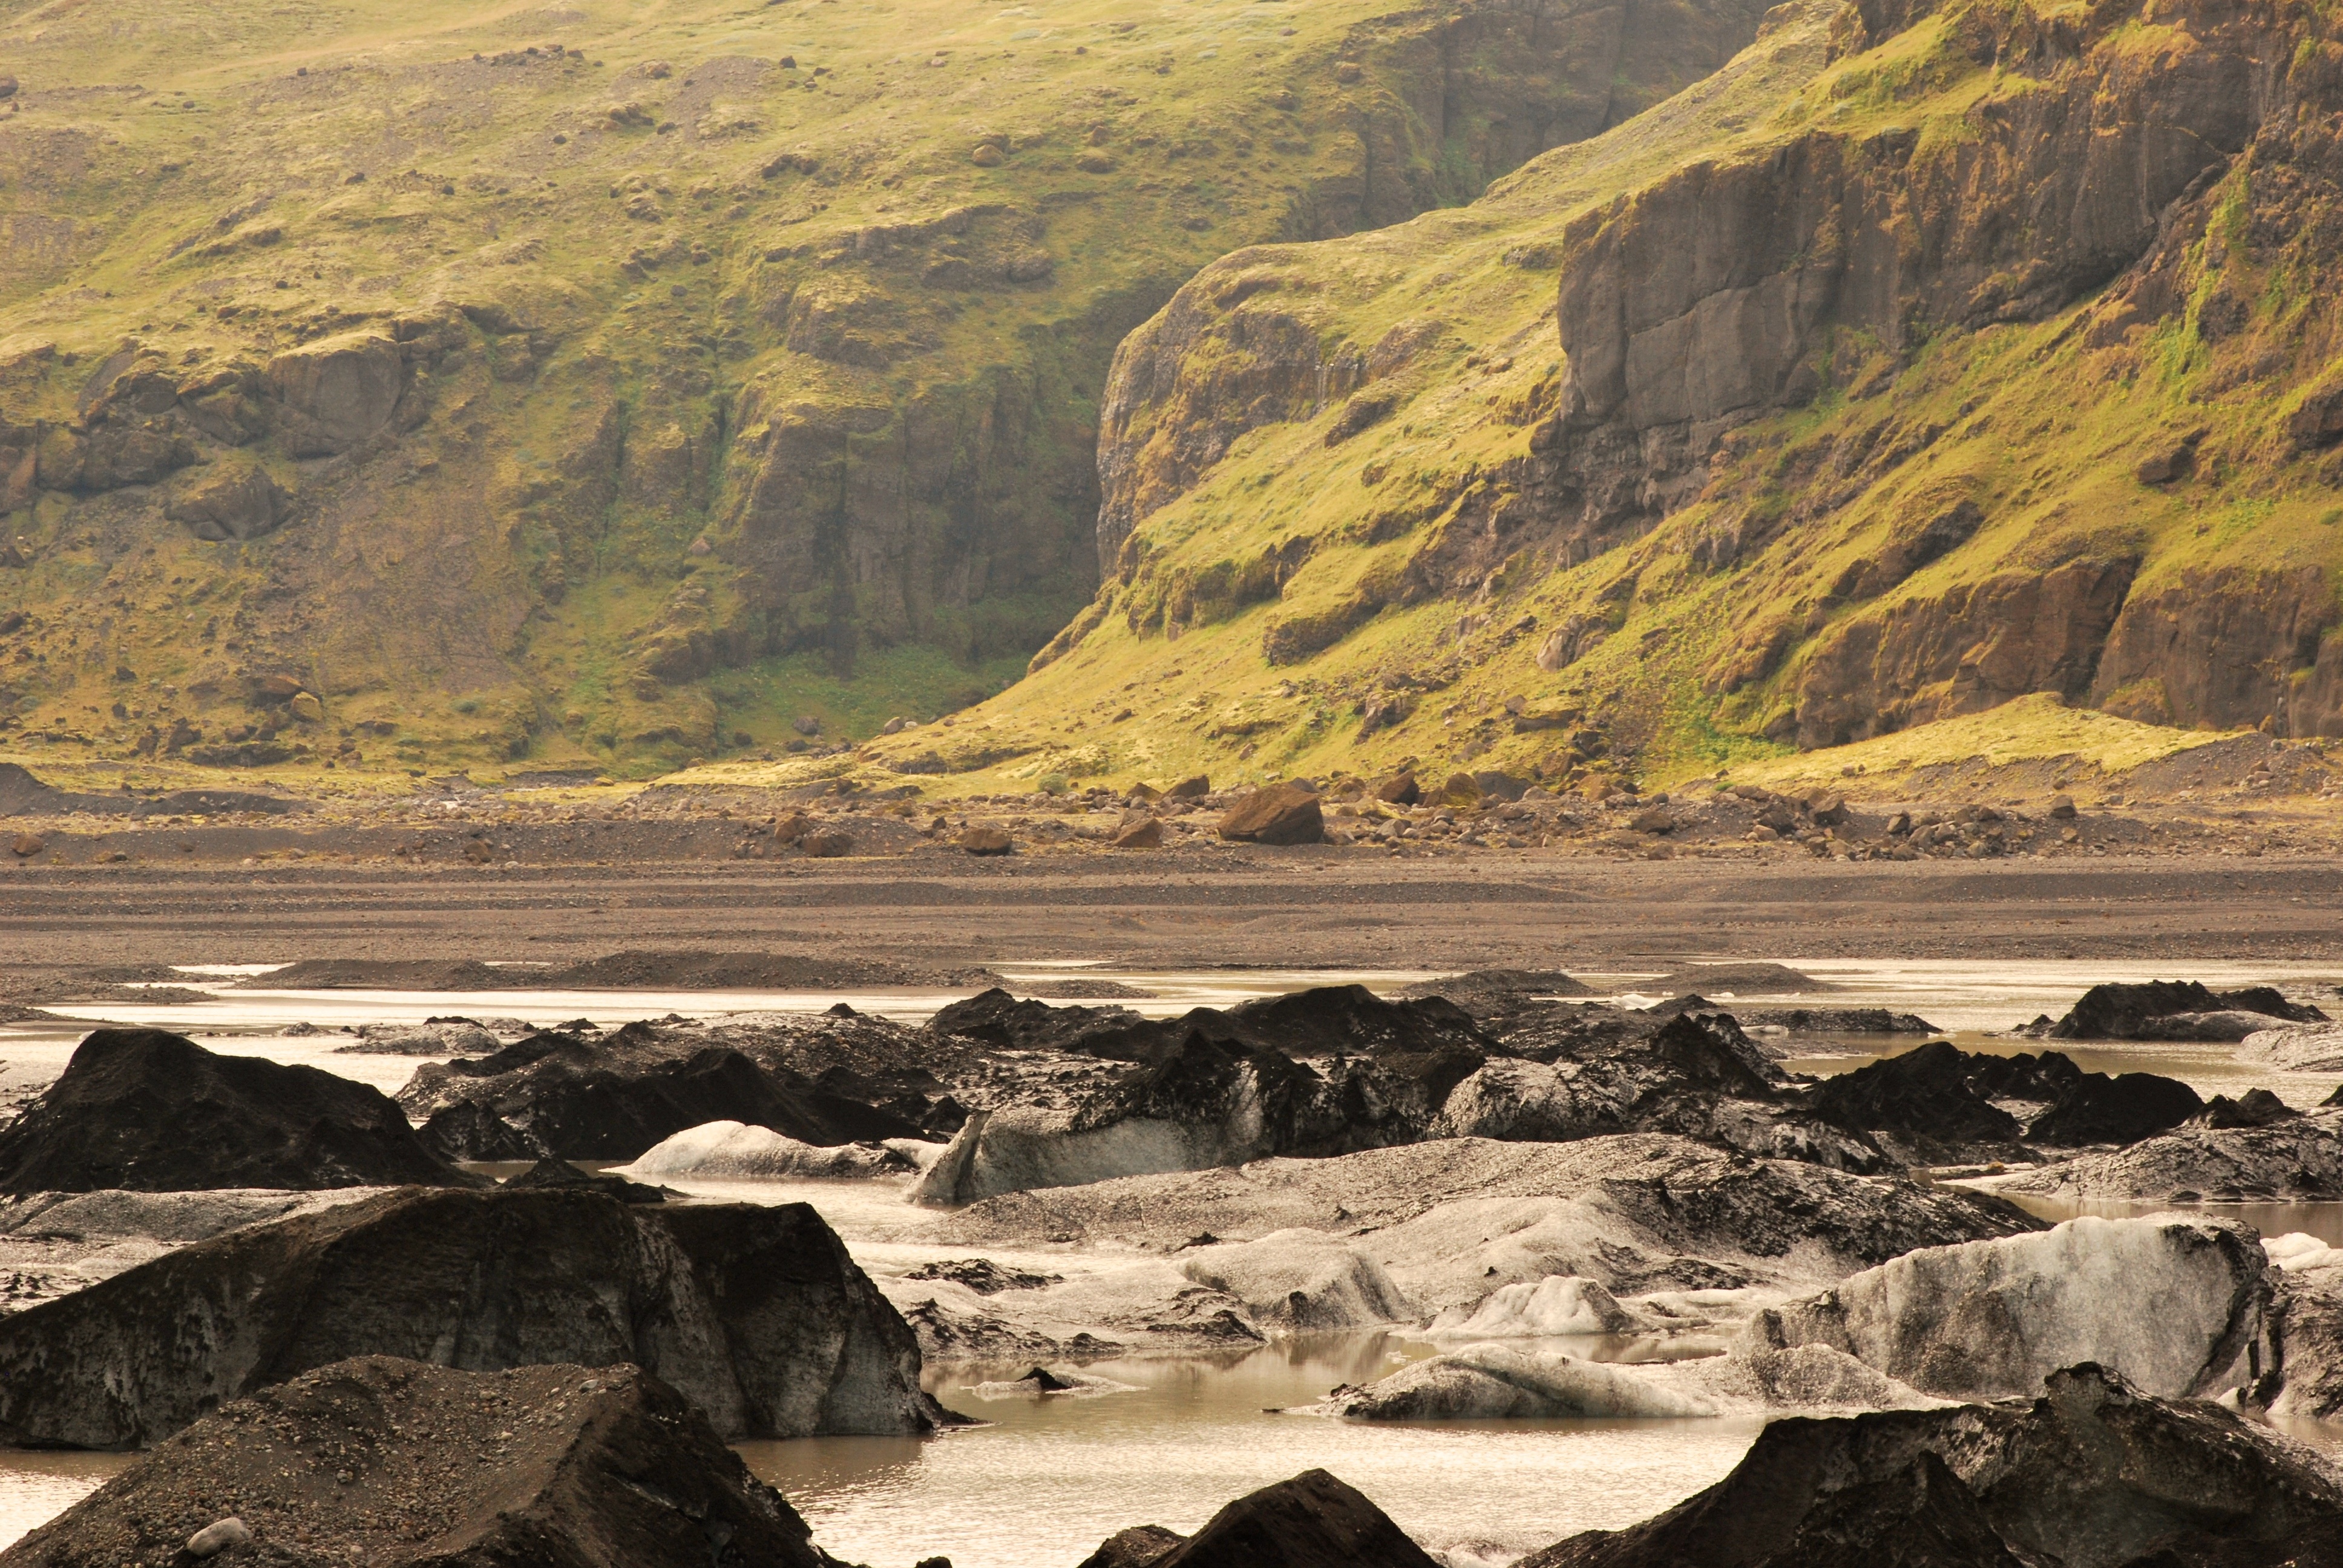
landscape, sea, coast, nature, rock, wilderness, mountain, hill, shore, lake, valley, cliff, glacier, bay, terrain, material, geology, plateau, fell, loch, wadi, landform, natural environment, geographical feature, mountainous landforms